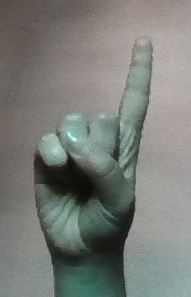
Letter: bb